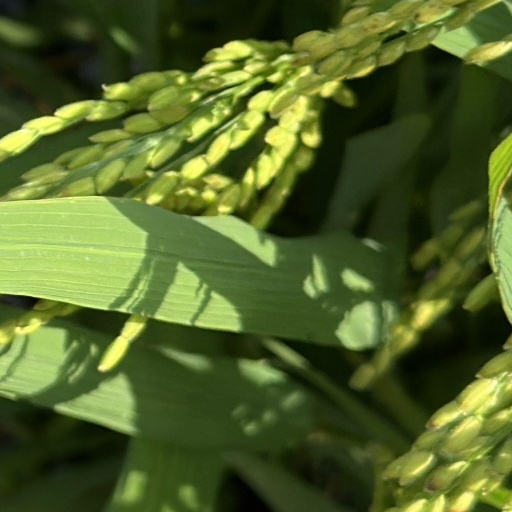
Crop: rice